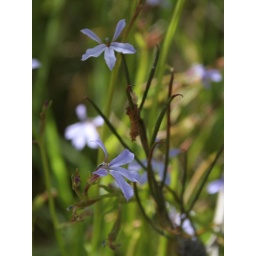
a blue flower growing in amoungst some mellaleucas on the river bank in Busselton.